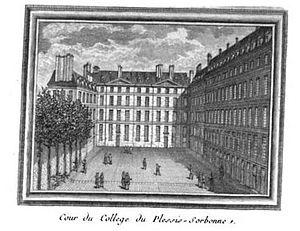
La faculté des sciences de Paris était, de son ouverture en 1811 à sa dissolution en 1970, la principale institution d'enseignement supérieur scientifique en France.
Charles Fontaine est un poète et traducteur français du XVIᵉ siècle.
Le collège du Plessis est un collège de l'ancienne université de Paris qui était situé au nᵒ 115 de la rue Saint-Jacques, à droite du collège Louis-le-Grand. Ses bâtiments furent détruits en 1864 et sur son emplacement a été construit la partie nord du lycée Louis-le-Grand actuel. Il était situé à côté du collège de Marmoutiers.